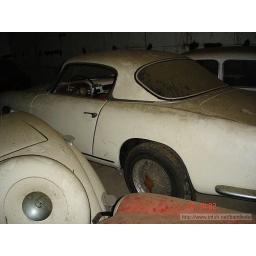
All cars were found in a Portugal barn that had been welded shut. for years.